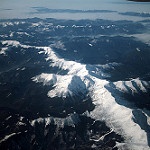
Label: mountain